Swing Symphony

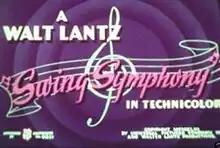
The title card used from 1942 to 1945.

Swing Symphony is an American animated musical short film series produced by Walter Lantz Productions from 1941 to 1945. The shorts were a more contemporary pastiche on Walt Disney's Silly Symphonies, and often featured top boogie-woogie musicians of the era.